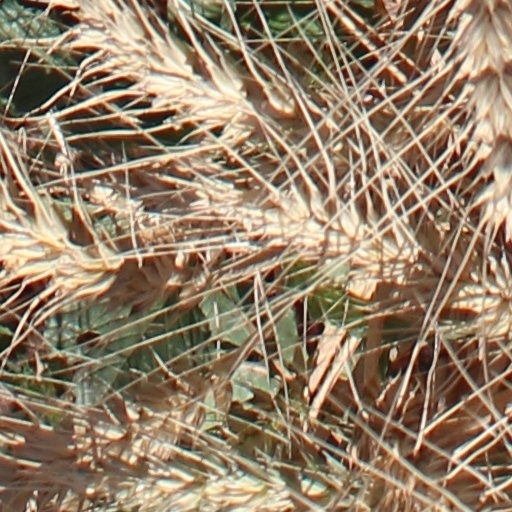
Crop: wheat